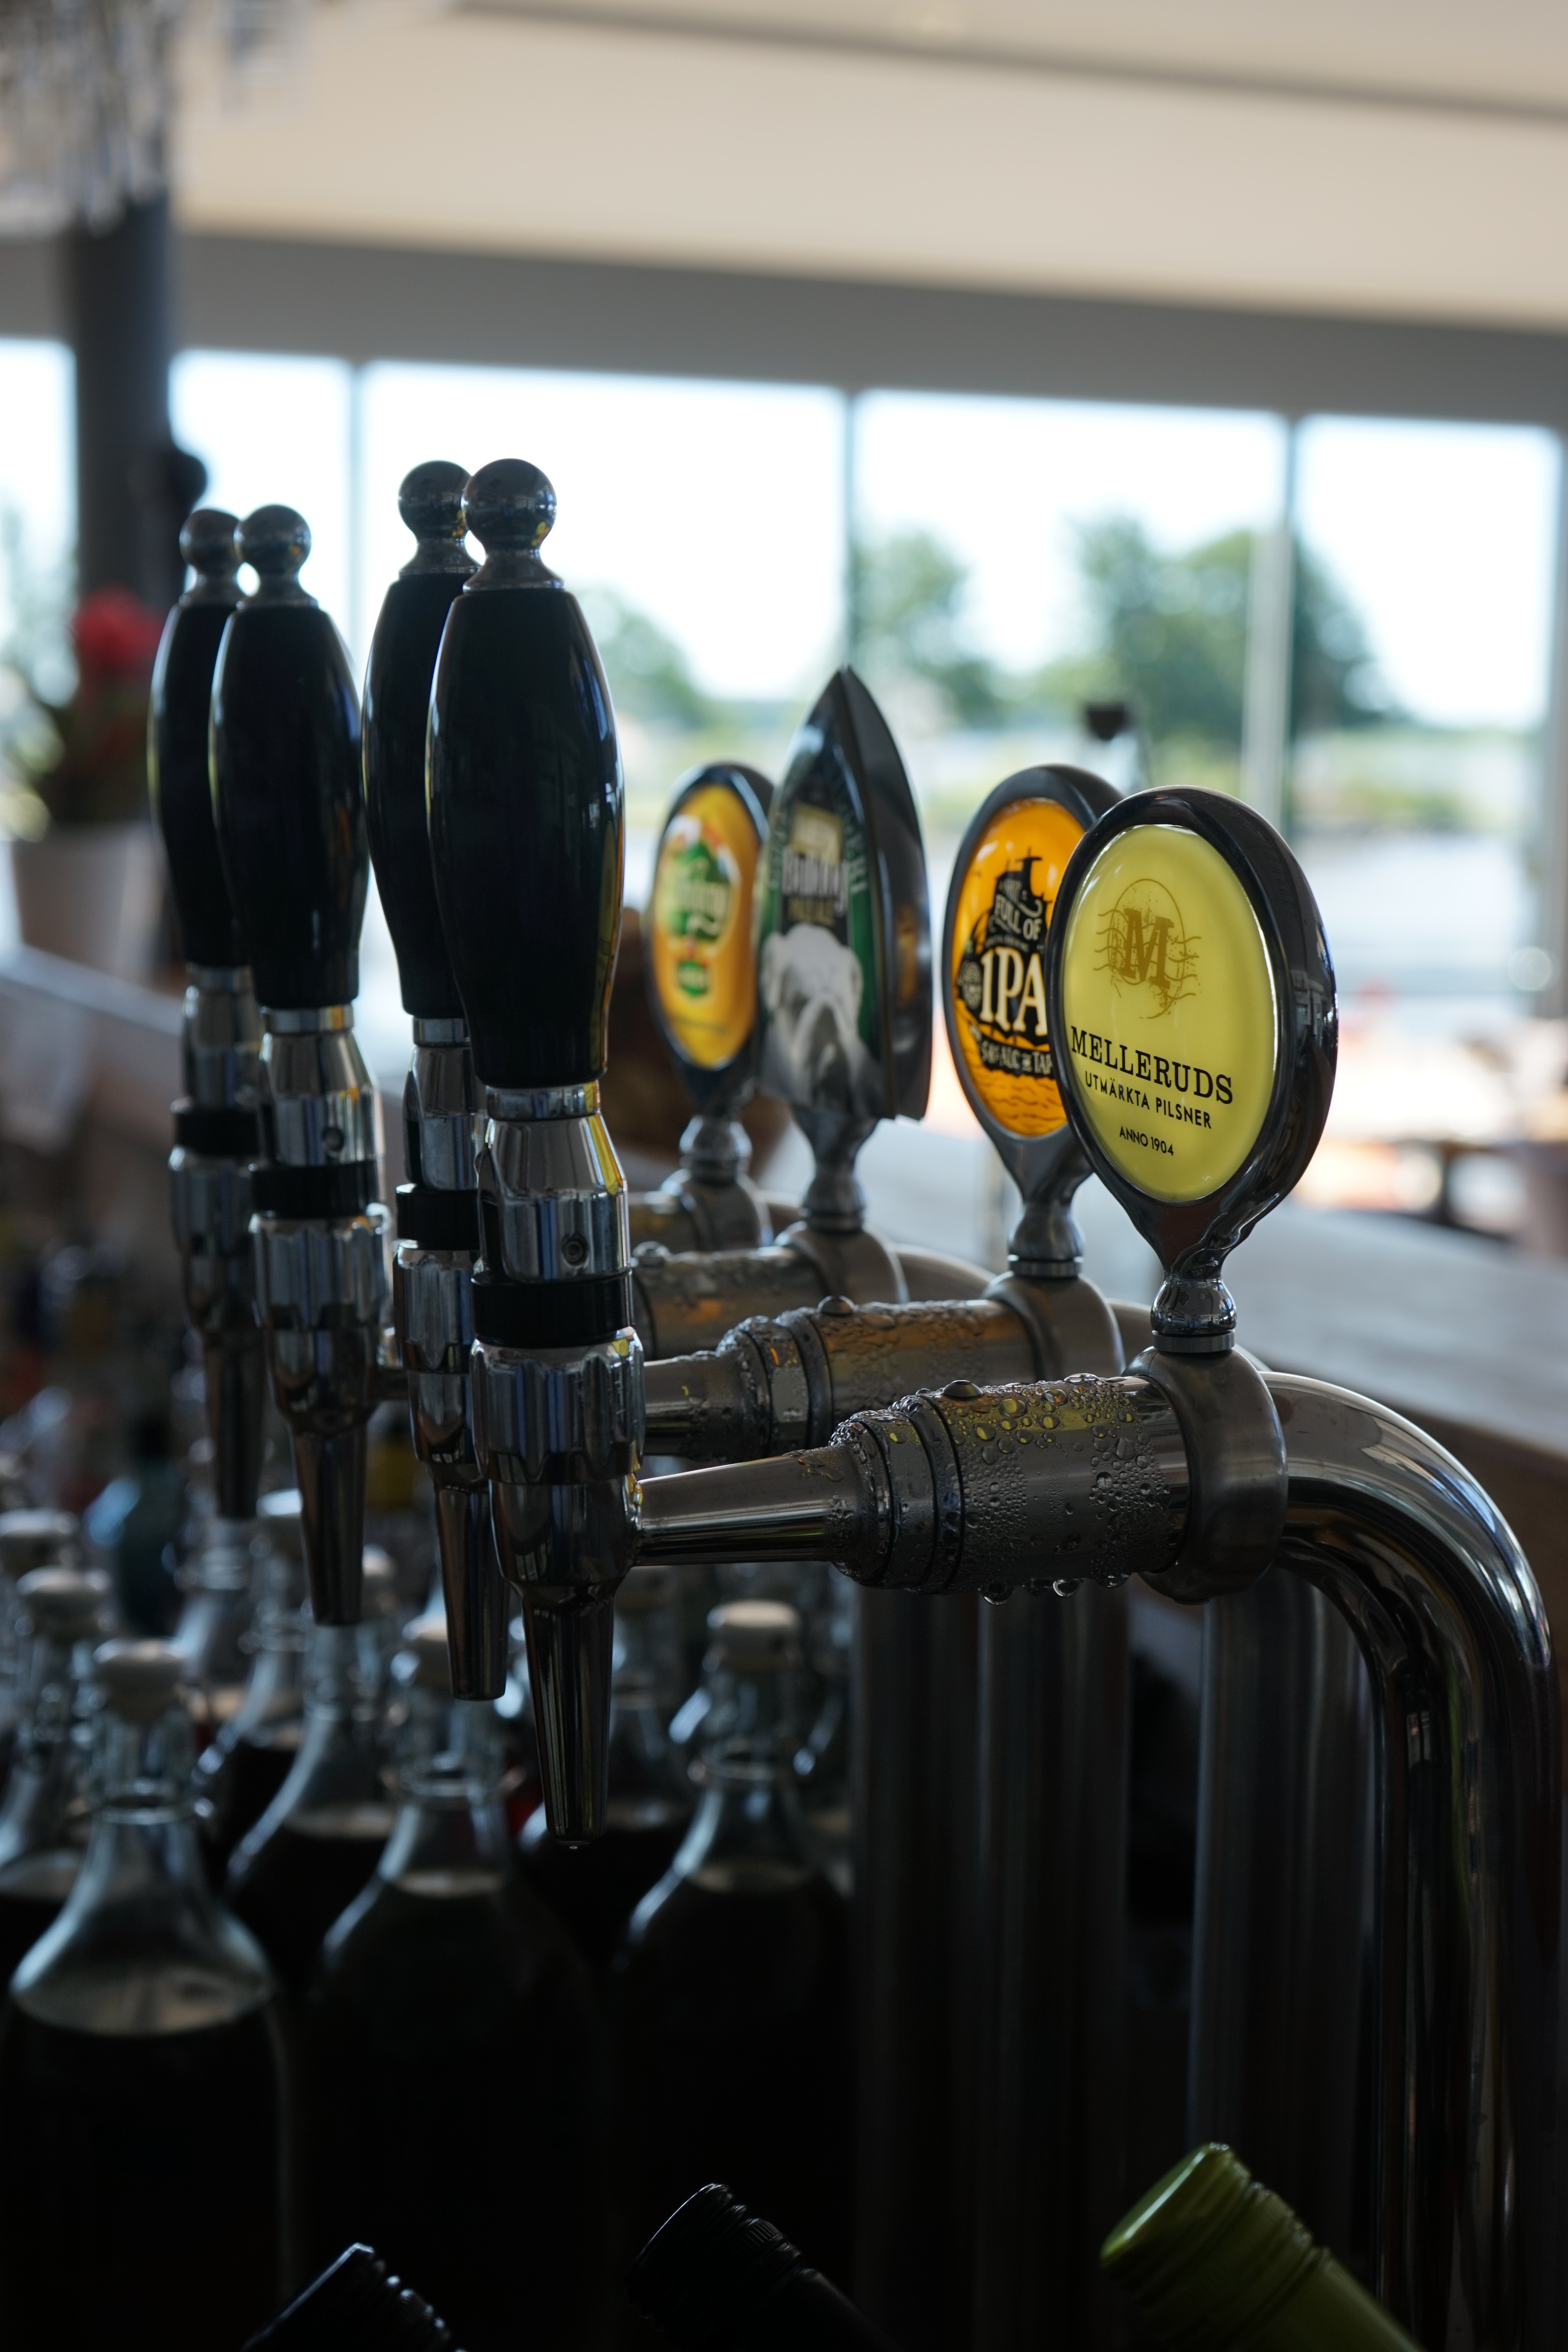
wine, glass, drink, black